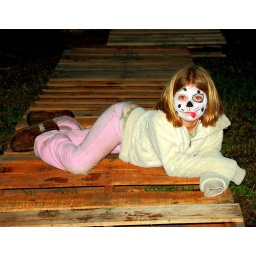
Alexis Puppy dog face from the Bastrop Fair. I left the red-eyes in to go along with the canine look.